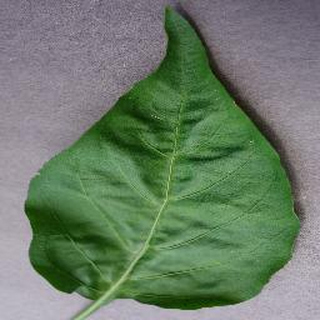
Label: healthy_bell_pepper